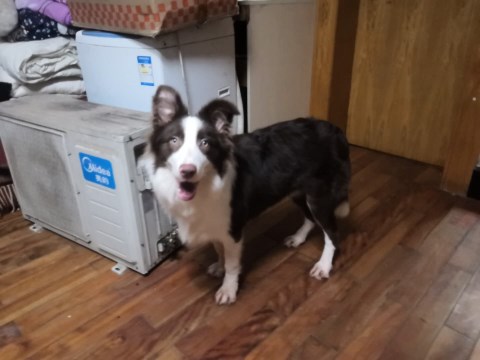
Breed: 2594-n000109-Border_collie